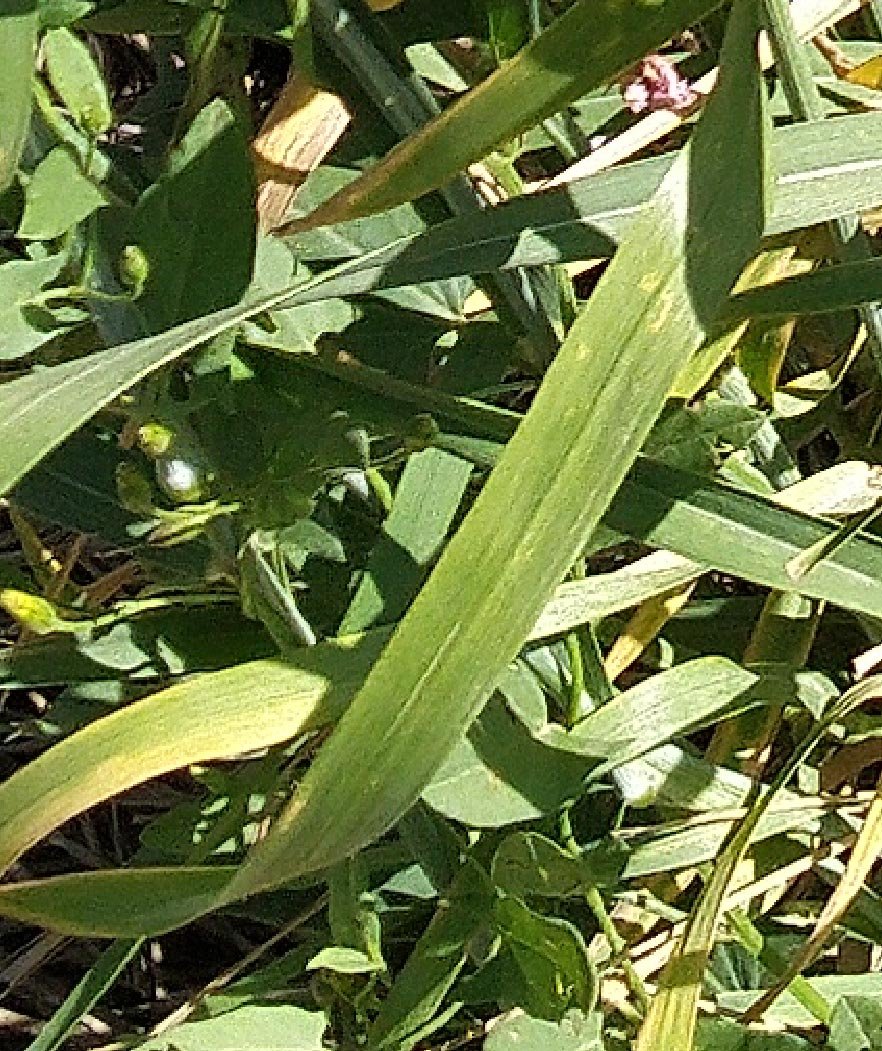
Label: Wheat___Healthy